Calcite rafts

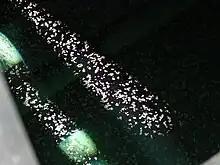
Calcite rafts on the surface of water in Carpinteria Reservoir

Calcite crystals form on the surface of quiescent bodies of water, even when the bulk water is not supersaturated with respect to calcium carbonate. The crystals grow, attach to one other and appear to be floating rafts of a white, opaque material. The floating materials have been referred to as calcite rafts or "leopard spots".